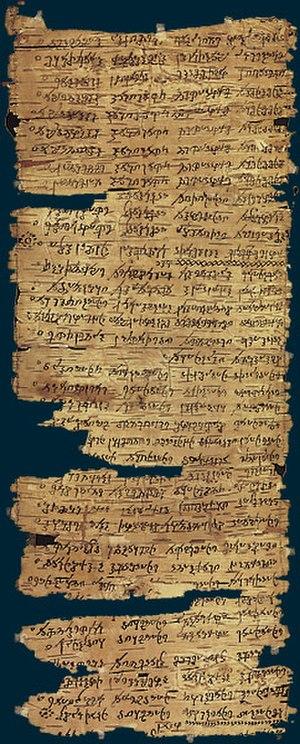
Manuscrit du Dhammapada (Vers sur la Loi)
Les manuscrits sur ôles ont été les plus importants supports de texte en Inde et en Asie du Sud-Est pendant des siècles. Ils sont connus en Indonésie sous le nom de lontar. Ce matériau à l'avantage d'être souple, léger, facile d'emploi et de bien résister au climat tropical. Le mot ôle provient du tamoul ôlei qui veut dire « feuille ».